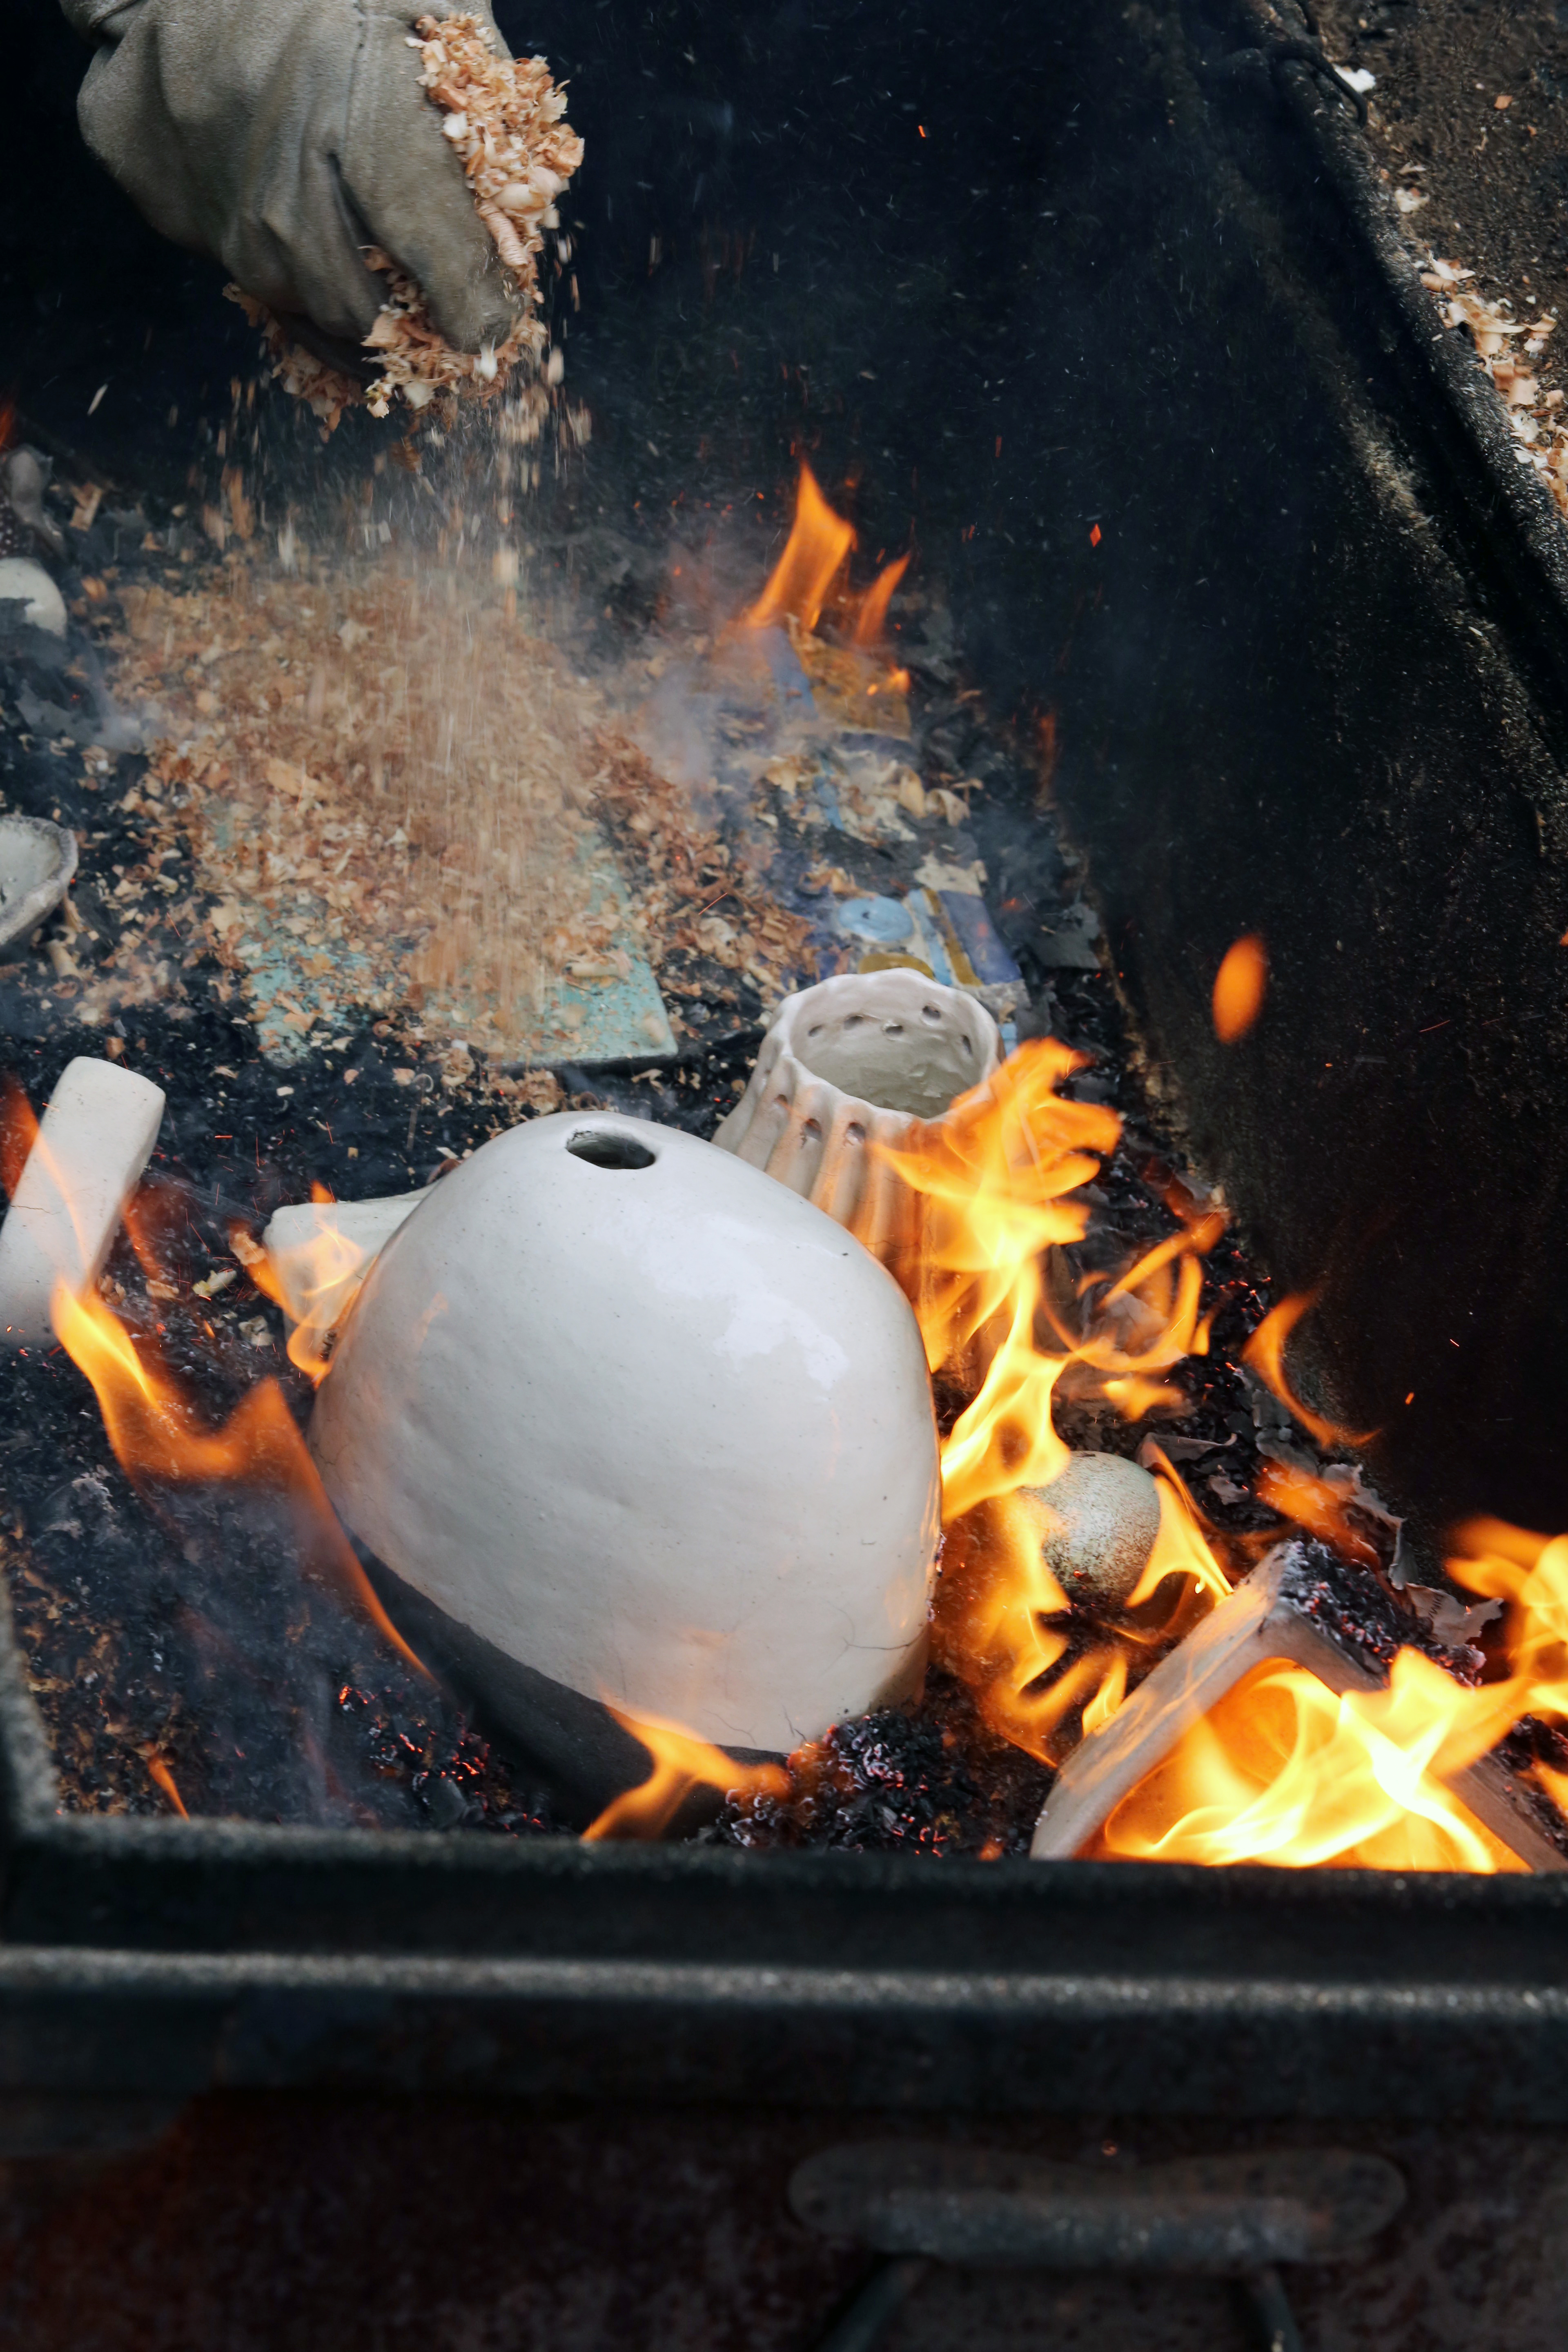
outdoor, workshop, france, europe, food, cooking, ceramic, canon, flame, fire, campfire, pottery, terracotta, arts, feuer, flammes, isasza, languedocroussillon, hrault, eos5d, cramique, cuisson, ateliercratif, craquelures, raku, artsdufeu, maillage, keramik, emaillierung, enamelling, modelage, vuur, risse, potterie, keramisch, modellieren, terrecuite, finition, flamen, crackles